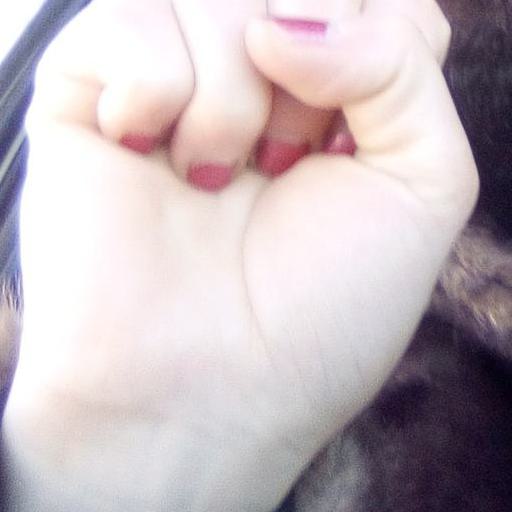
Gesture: fist